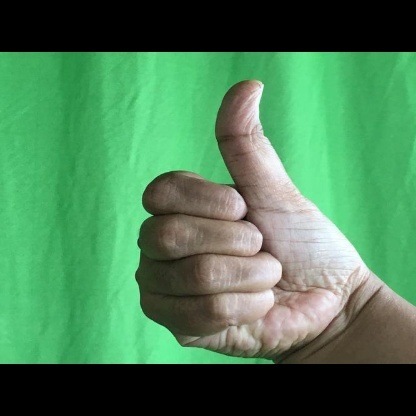
Mudra: Sikharam